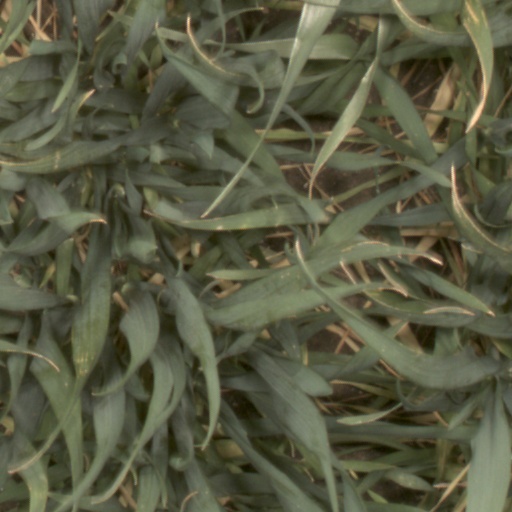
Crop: wheat